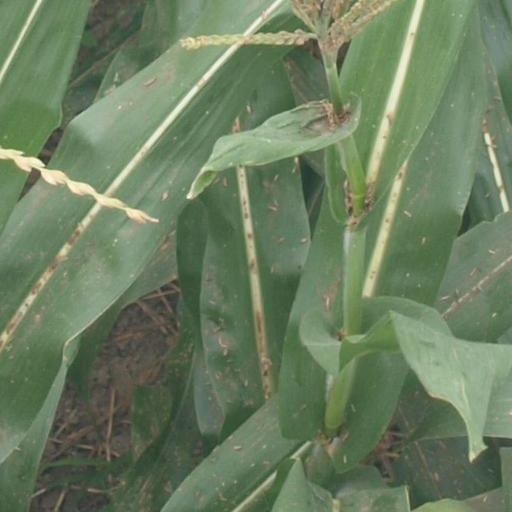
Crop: maize; corn